Winter Light

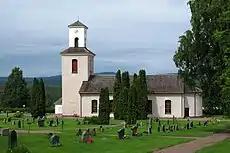
Skattunge kyrka was a filming location.

The film was shot between 4 October 1961 and 17 January 1962 in the Filmstaden studios, Skattunge kyrka and Rättvik. The crew was unable to shoot inside the real Skattunge kyrka church, so they built a set for interiors. Although most film sets have no roofs, the crew built a roof over the church set it constructed. K.A. Bergman brought in hymn boards, which were centuries old, from real churches in Forsbacka and Lillkyrka.